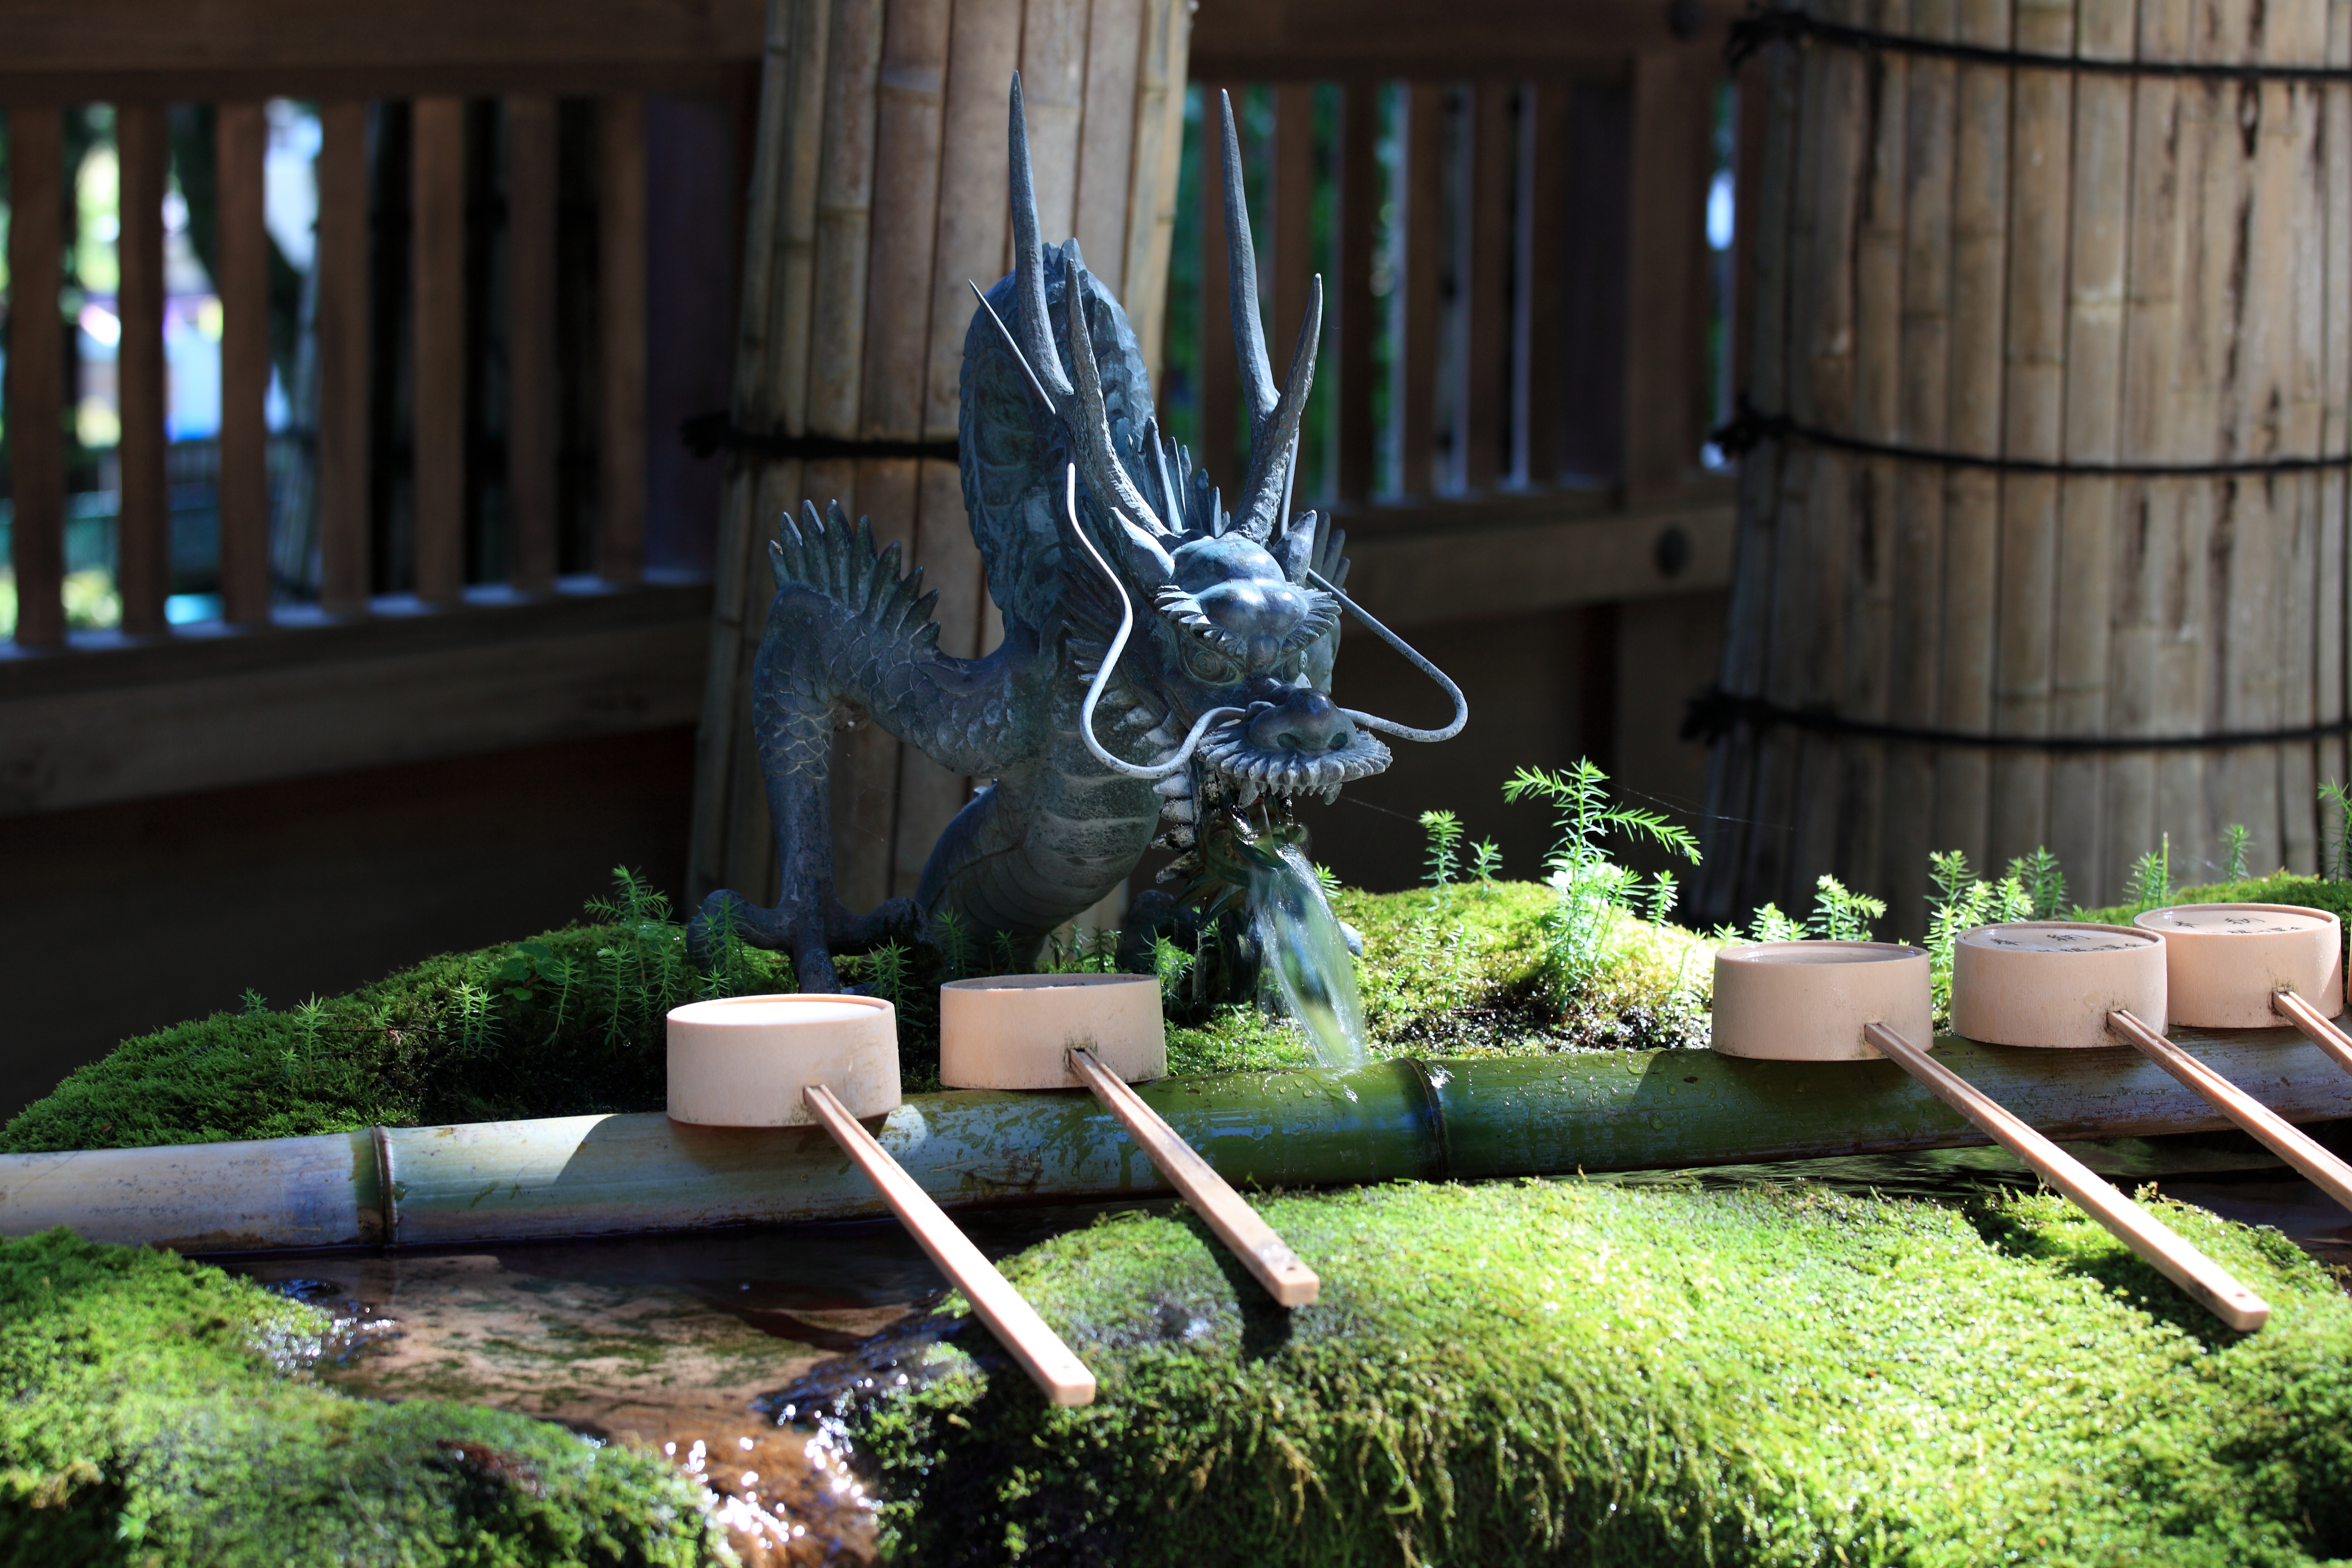
tree, grass, architecture, flower, wall, green, high, backyard, garden, courtyard, shrine, 5d, hires, yard, markii, water feature, hi, res, resolution, 5photosaday, nagano, suwa, jinja, outdoor structure